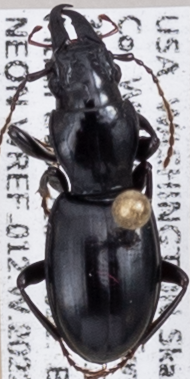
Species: Promecognathus crassus
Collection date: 2022-06-28
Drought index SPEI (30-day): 1.45
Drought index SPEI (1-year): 1.28
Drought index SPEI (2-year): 0.54